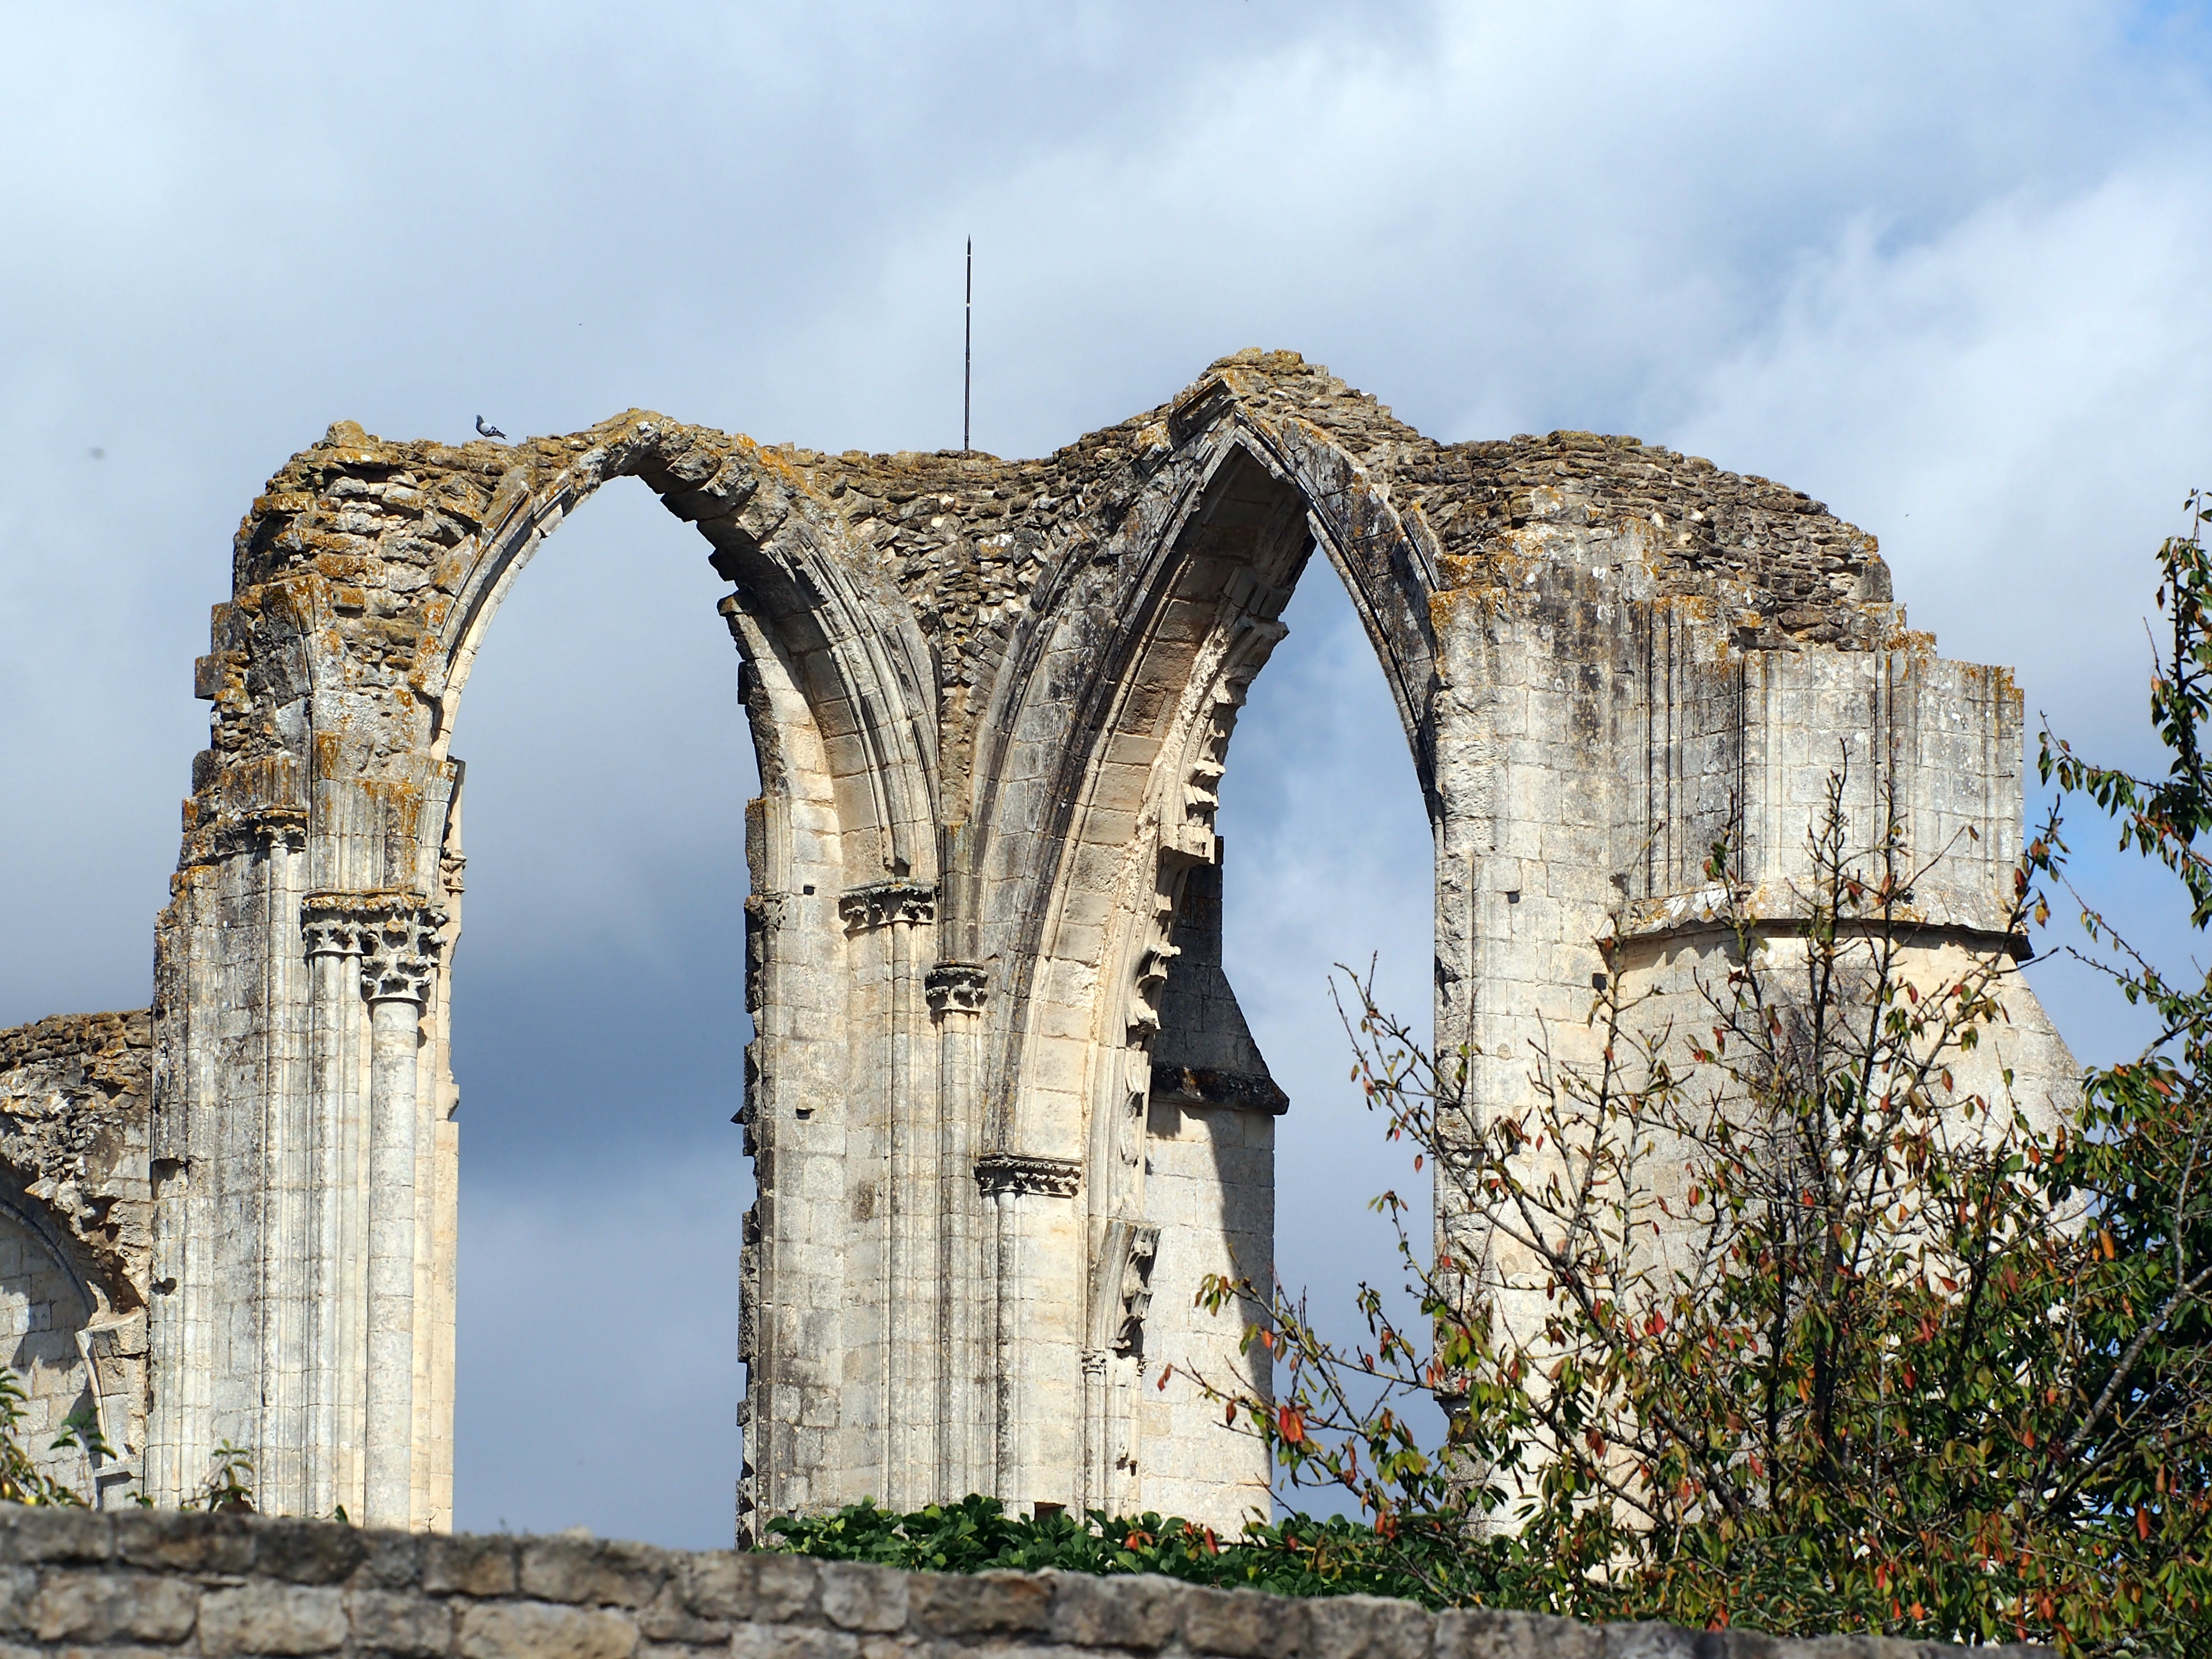
architecture, building, france, arch, landmark, cathedral, ruin, tourism, place of worship, religious, ruins, arches, monastery, abbey, remains, aqueduct, historic site, ancient history, maillezais cathedral, st peter maillezais, ancient roman architecture